Kristijonas Donelaitis

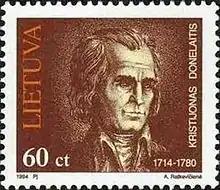
Donelaitis on a 1994 Lithuanian stamp

Kristijonas Donelaitis (1 January 1714 – 18 February 1780) was a Prussian Lithuanian poet and Lutheran pastor. He lived and worked in Lithuania Minor, a territory in the Kingdom of Prussia, that had a sizable Lithuanian-speaking minority. He wrote the first classic Lithuanian language poem, "The Seasons", which became one of the principal works of Lithuanian poetry. The poem, a classic work of Lithuanian literature, depicts everyday life of Lithuanian peasants, their struggle with serfdom, and the annual cycle of life.